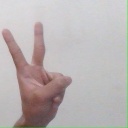
अक्षर: क